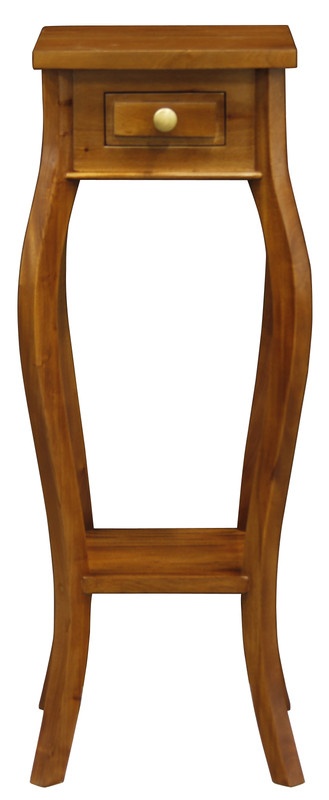
1 Drawer cabriol Leg Plant Stand (Light Pecan)
Dimensions: 33.0x33.0x88.0 cm Gross Weight: 7.0 kg Materials: Solid Mahogany Timber; Brass Assembly Required: None Box Content: 1 Plant Stand The luxury furniture is a beautiful addition to your living room. The remarkable piece is the perfect blend of form and function.
Brand: Metro Deals
Category: Home & Garden > Lawn & Garden > Gardening > Plant Stands